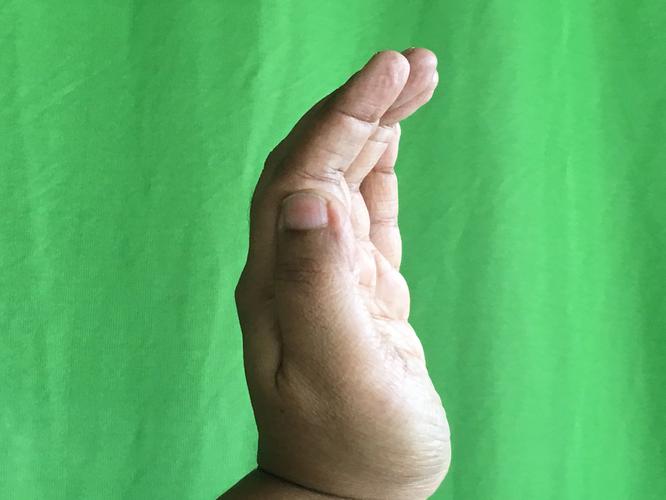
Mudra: Sarpasirsha
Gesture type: single_hand